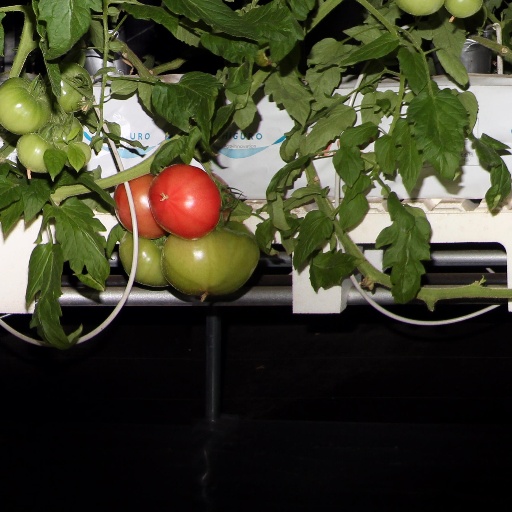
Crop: tomato